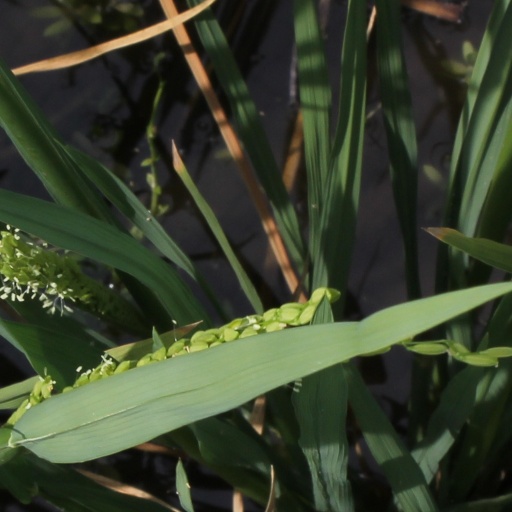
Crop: rice